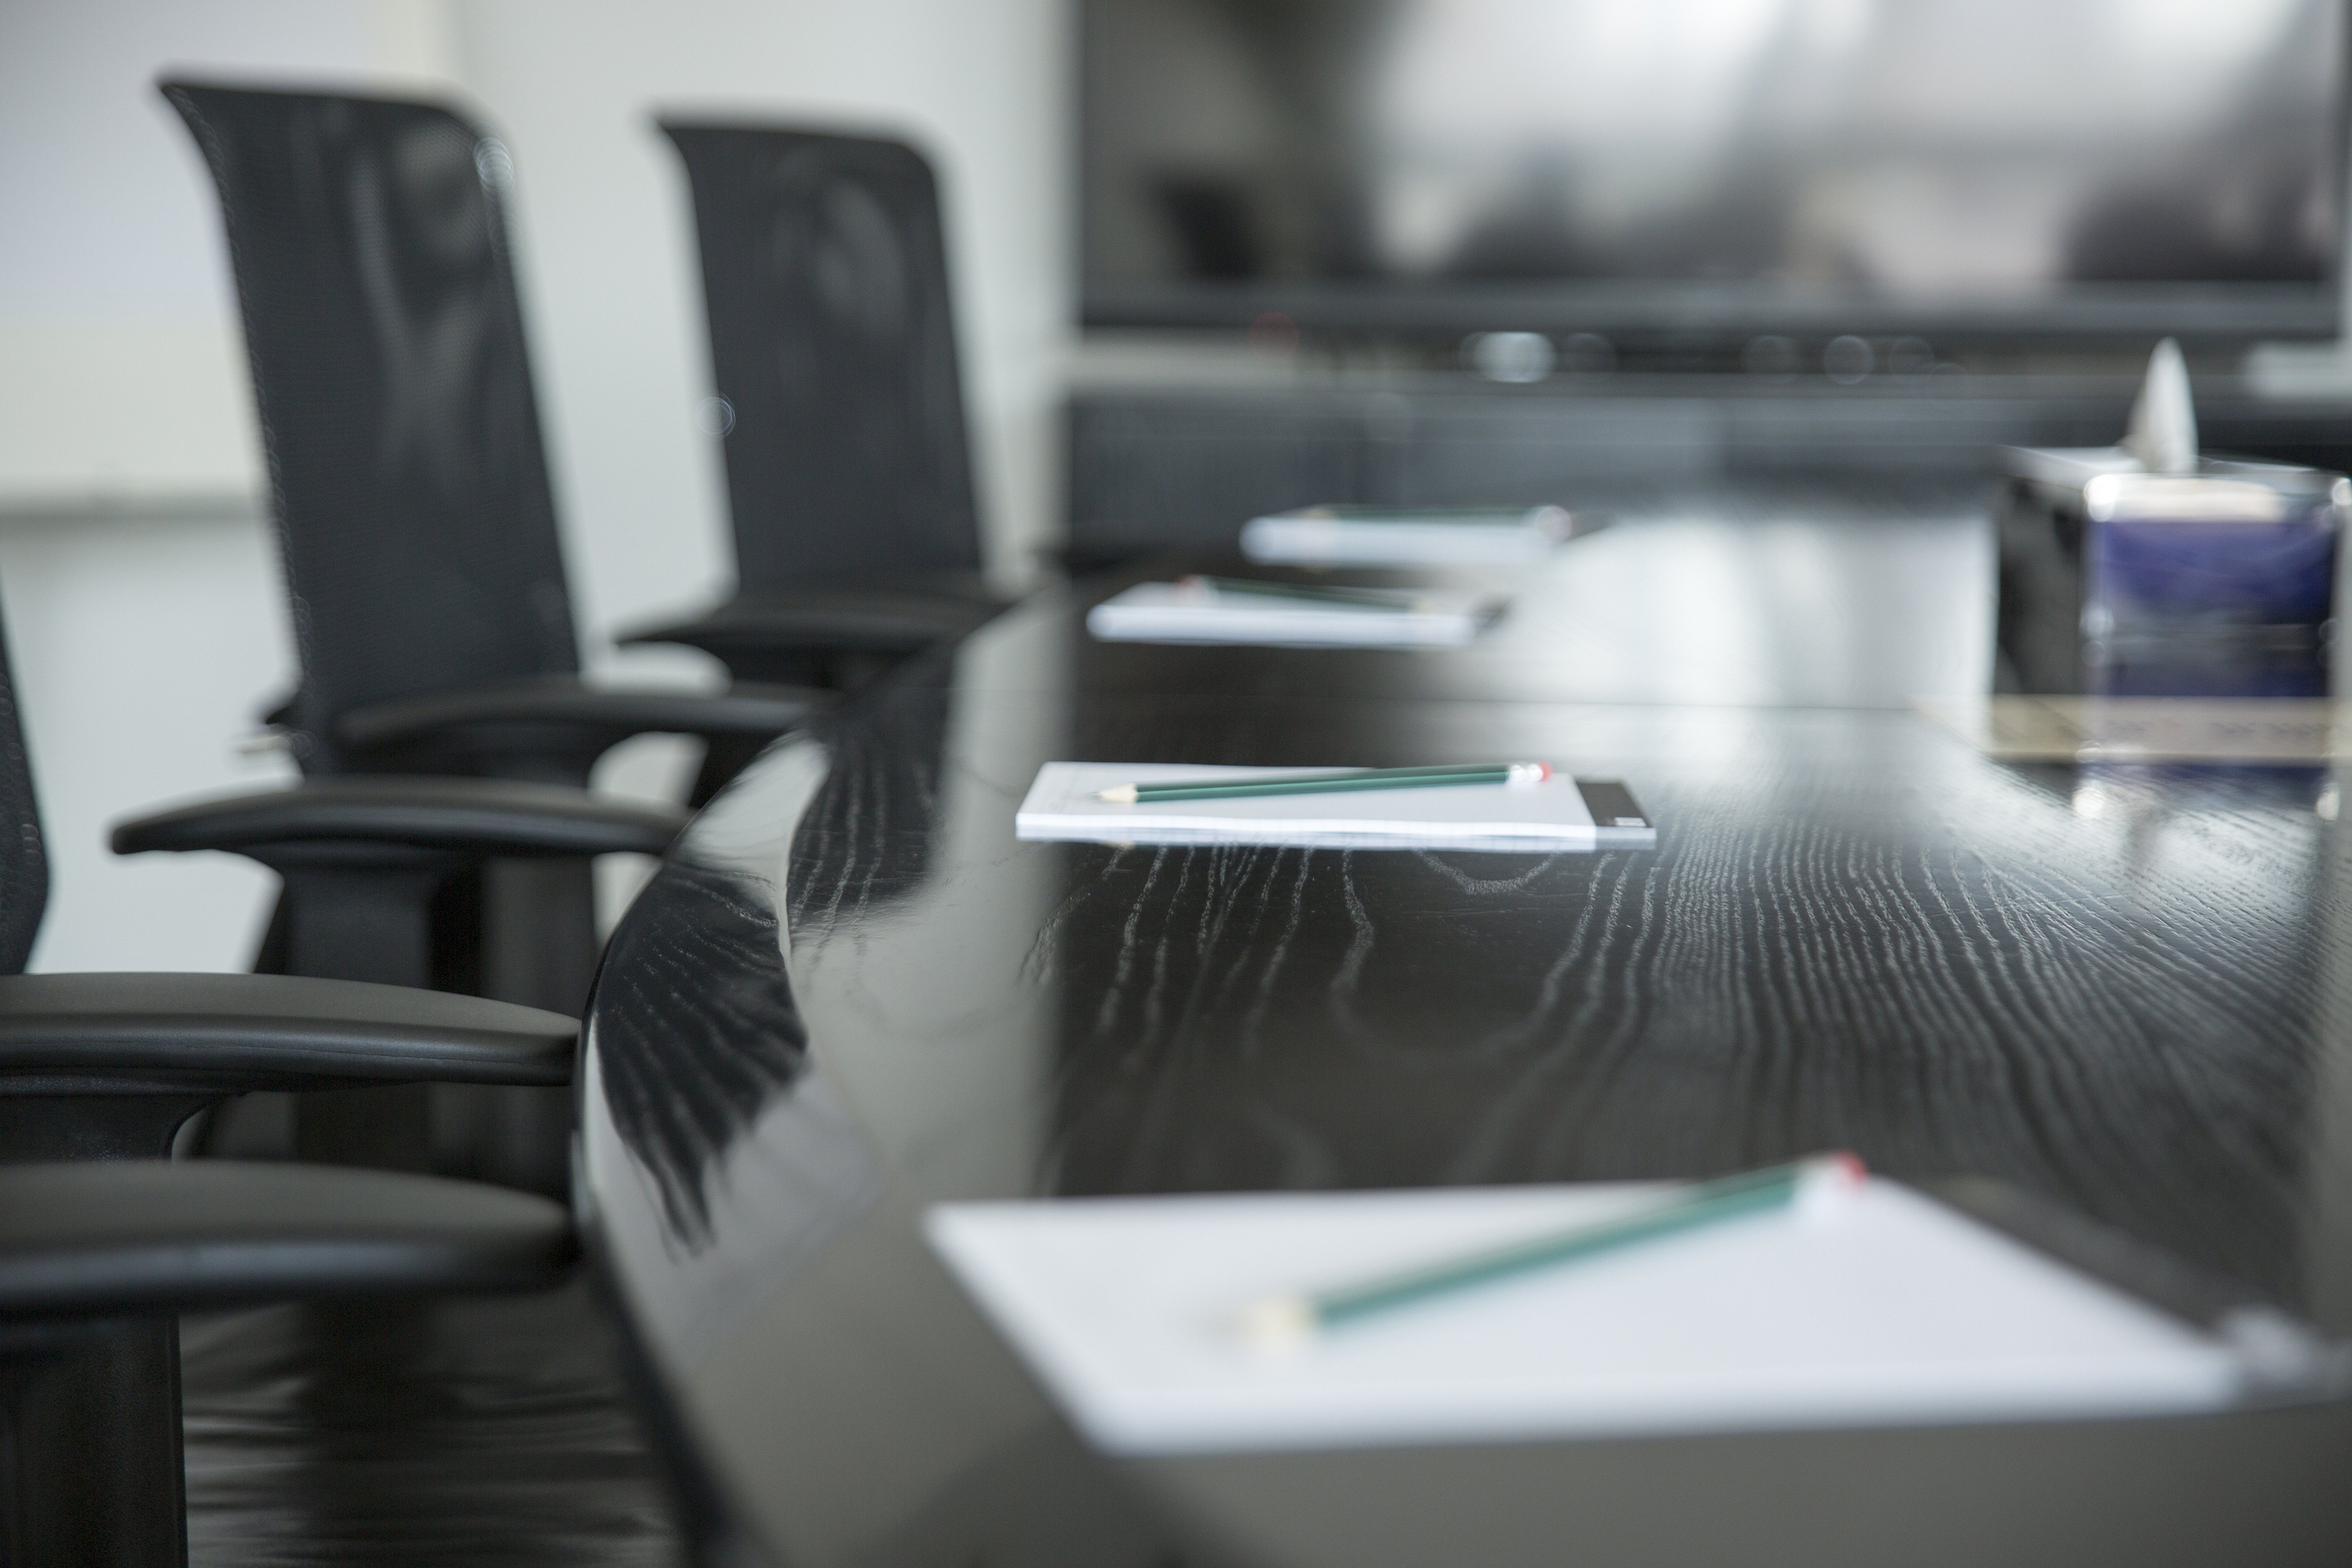
room, table, furniture, office, interior design, desk, design, architecture, chair, technology, electronic device, building, restaurant, flooring